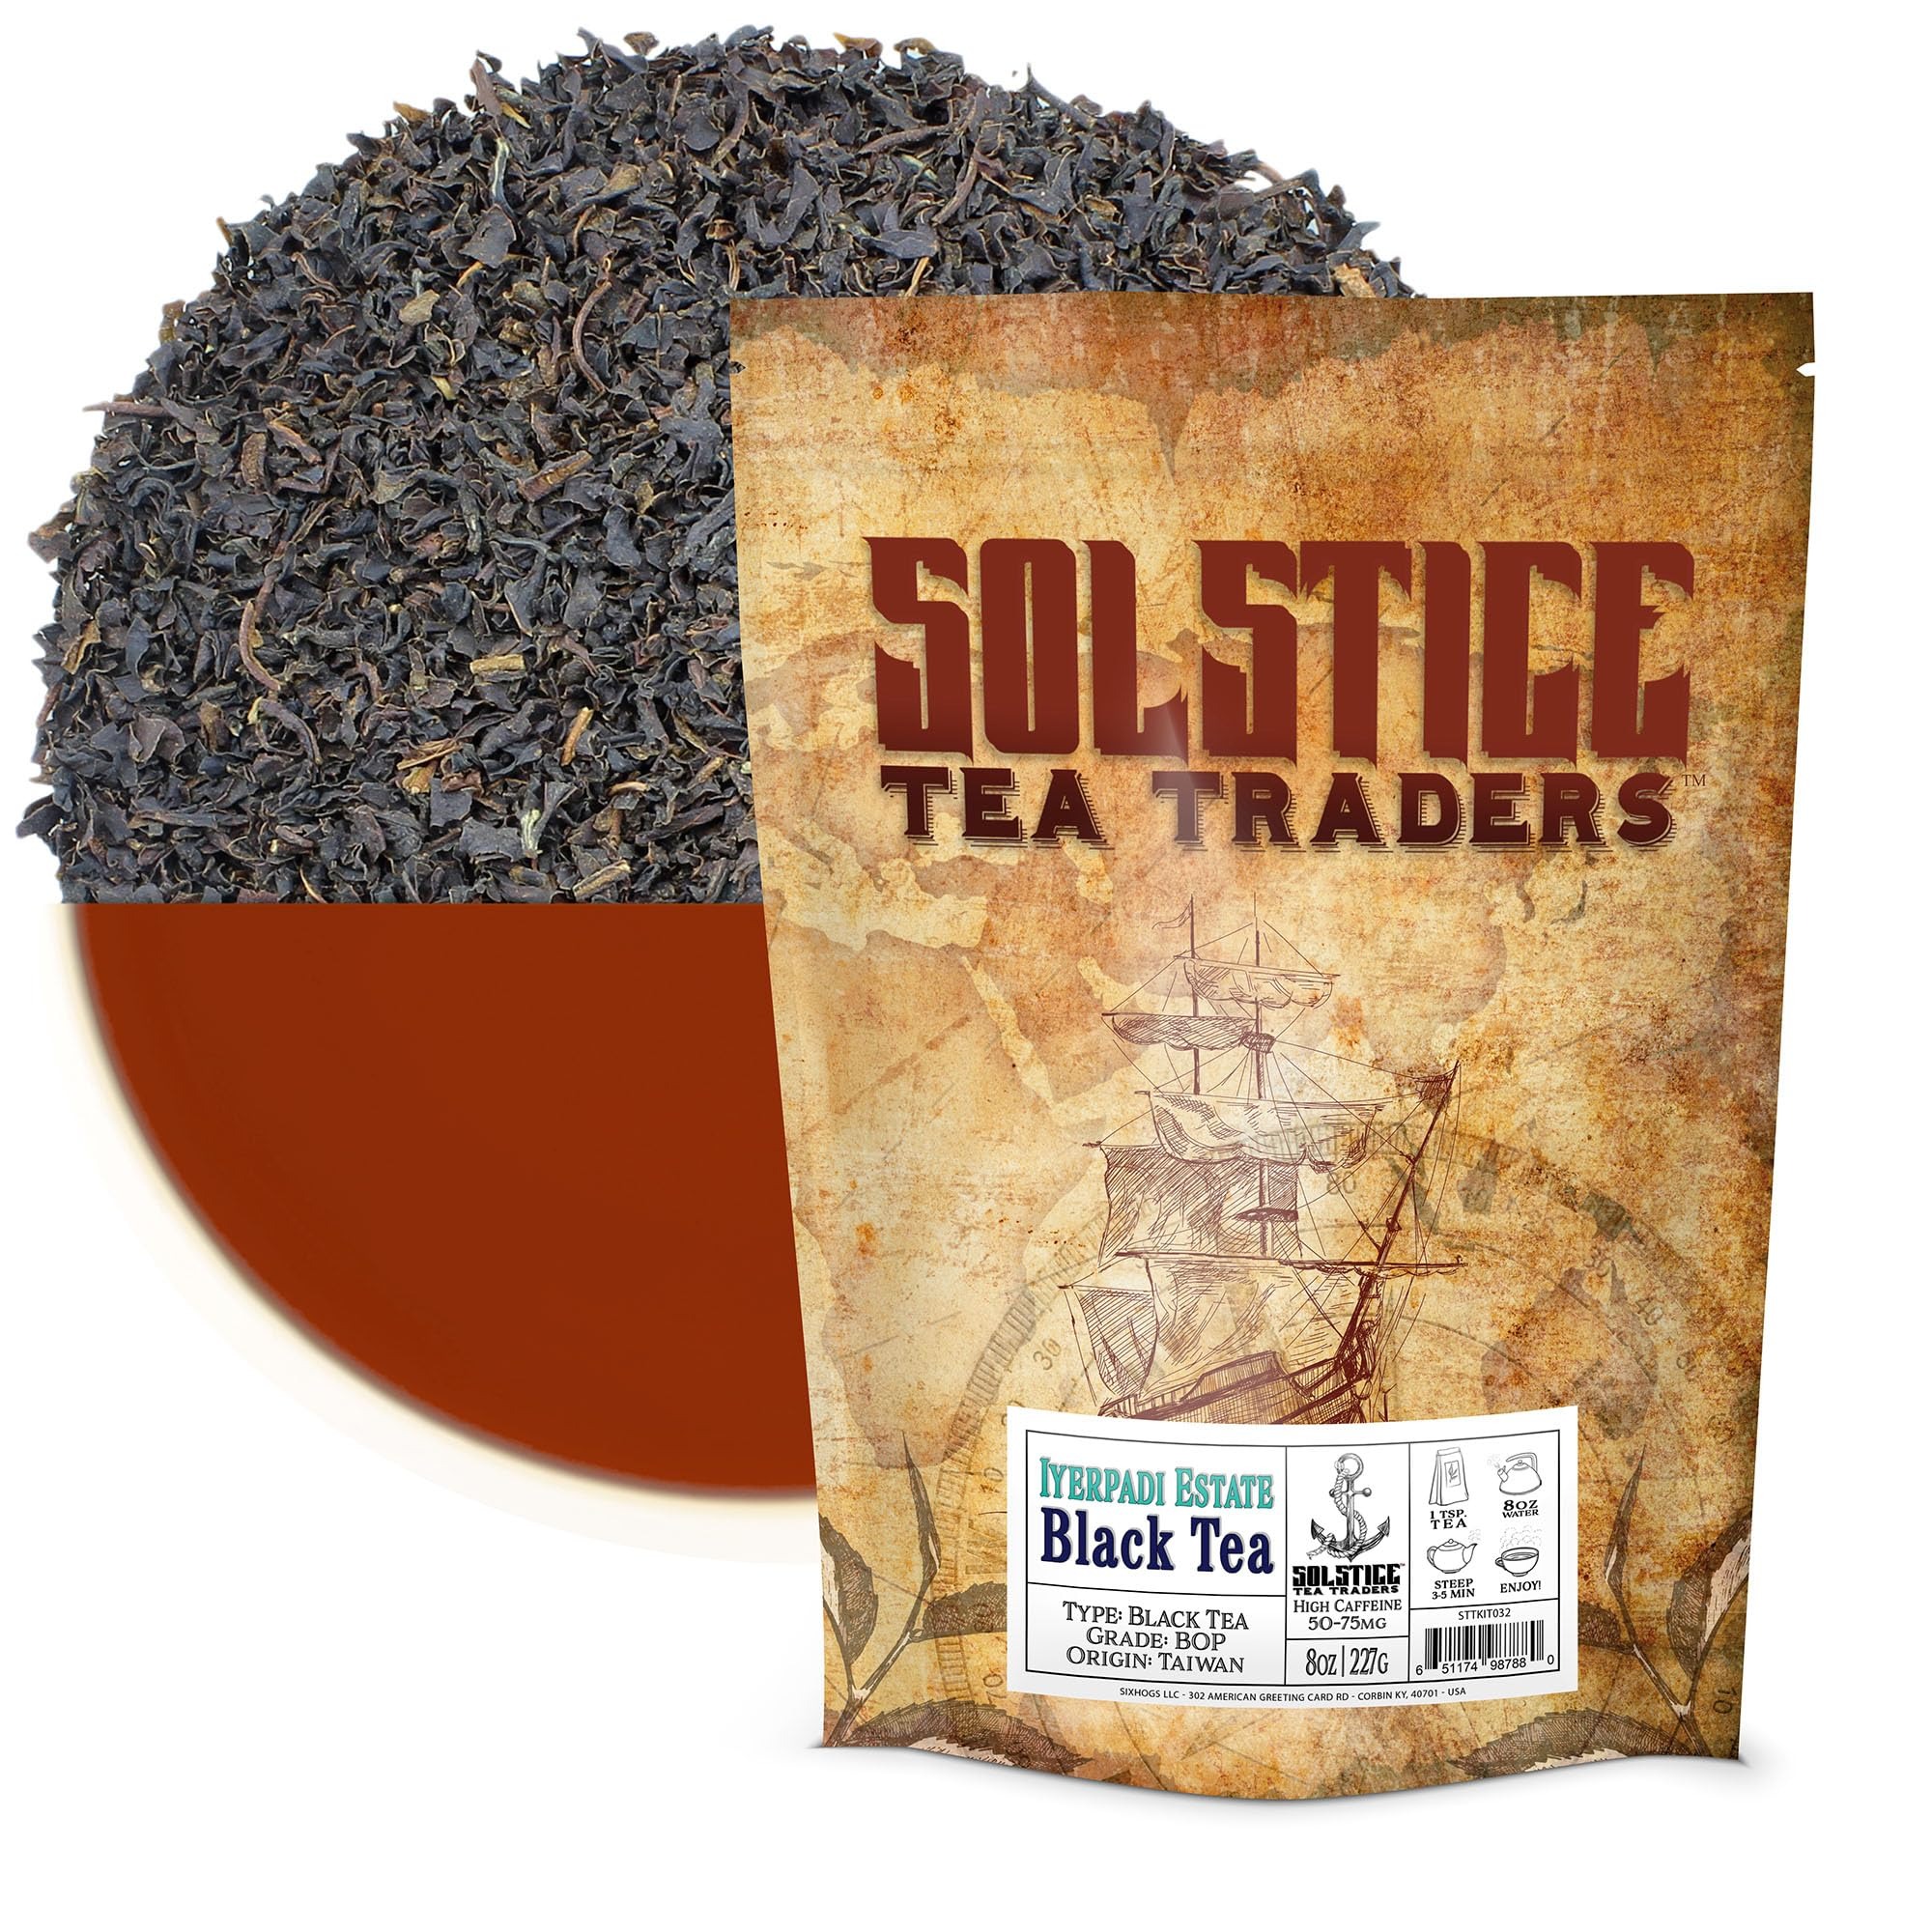
Item Name: Iyerpadi Estate Loose Leaf Black Tea (8-Ounce Bulk Bag); BOP Single Estate Tea from South India, Makes 100+ Cups of Tea
Bullet Point 1: 8-OUNCE BULK BAG: Receive 8 ounces of tea, more than 4 cups of tea leaves, making 150+ cups of tea
Bullet Point 2: LOOSE LEAF TEA: Loose leaf tea brews to the richest flavor. Select premium tea.
Bullet Point 3: IYERPADI ESTATE TEA (BOP): Special growing conditions make this the ideal tea for making iced tea, though you will surely enjoy this served hot also. Broken orange pekoe (orange refers to the color not flavor, broken means broken leaves which brew faster)
Bullet Point 4: BLACK TEA (W/ CAFFEINE): A typical cup of black tea contains ⅓ the caffeine of a cup of coffee.
Bullet Point 5: QUANTITY: This is more than 4 cups of loose leaf tea which lets you make 150+ cups of tea not counting a 2nd brew
Product Description: Solstice Tea Traders South Indian Iyerpadi Estate Loose Leaf Black Tea (8-Ounce Bulk Bag), BOP<br> This tea is single origin tea from Iyerpadi Estate in South India. The special growing conditions here (altitude, humidity) make this a perfect tea for making iced tea also. We provide BOP (broken leaf) which brews faster than full leaves great for both convenience and value. (OP refers to orange pekoe which is the color of tea leaf, not a flavor). <br><br>About Solstice Tea Traders<br>We are a small company based in southern Kentucky. We work with some of the oldest tea importers in the world to provide you many of the best loved teas of all time. Our tea is sourced from popular tea growing regions of the world and packaged here in Kentucky. We specialize in tea samplers so you can try many kinds of tea. We also enjoy providing special tea blends for kombucha lovers. In addition to tea, we sell our favorite tea accessories
Value: 8.0
Unit: Ounce

Price: 12.99